John Whelchel

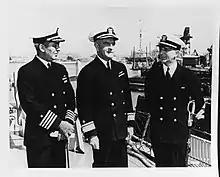
Commissioning ceremony of destroyer USS "McCall" at Mare Island Navy Yard in June 1938. Captain James L. Kauffman, Captain of the Yard (left) with Rear Admiral David W. Bagley (center), Commandant of the Yard and Whelchel, new commanding officer of "McCall".

Whelchel was transferred to the Pacific theater in 1944 and subsequently took command of heavy cruiser on March 10, 1945, where he succeeded another American football player Harvey Overesch. Whelchel commanded that ship during the Battle of Okinawa and was subsequently awarded with Legion of Merit with "V" Device and Bronze Star Medal for his leadership of the ship. In July, the Imperial Japanese Navy claimed to have sunk the "San Francisco", which was refuted by the United States Navy.